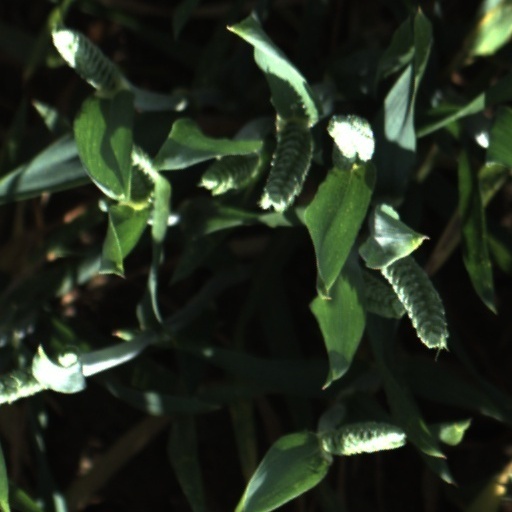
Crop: wheat